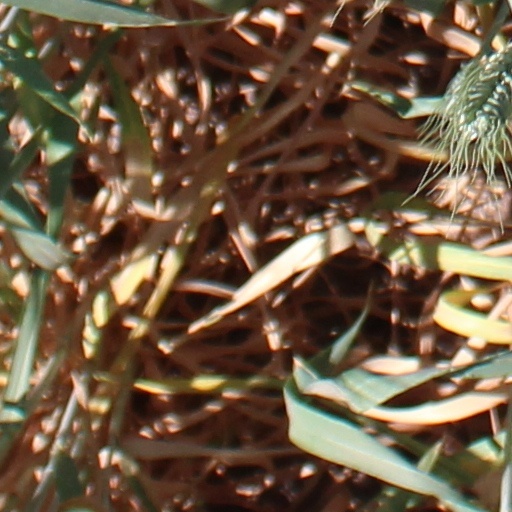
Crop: wheat